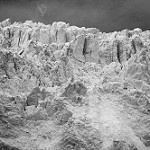
Label: B & W